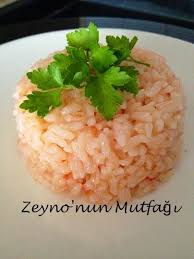
Yemek: pirinc_pilavi